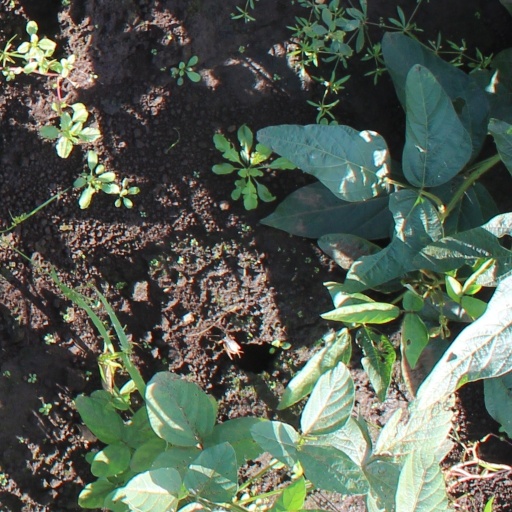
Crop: soybean